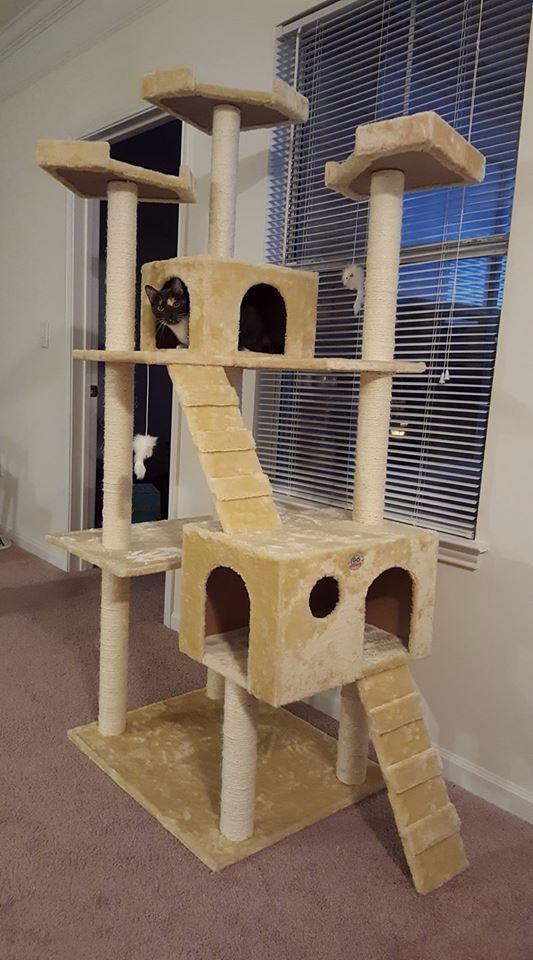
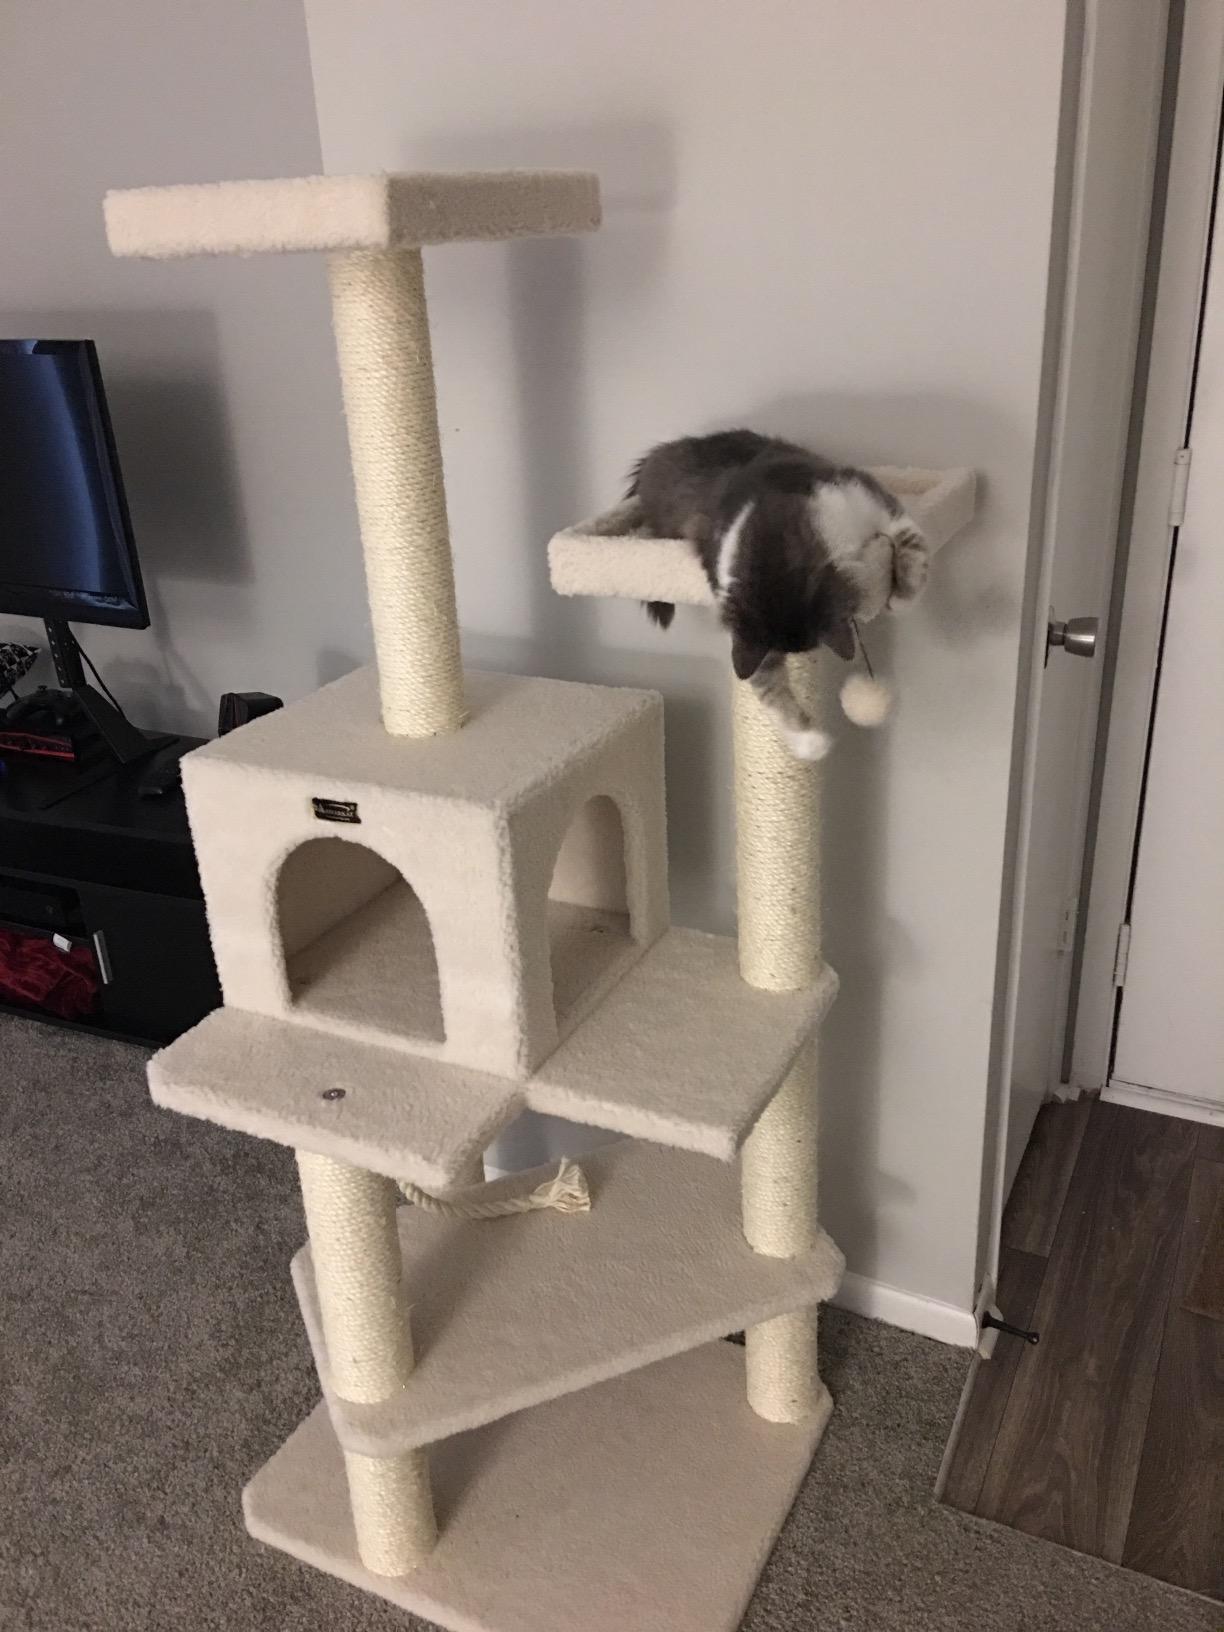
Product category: items_cat tree
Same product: no